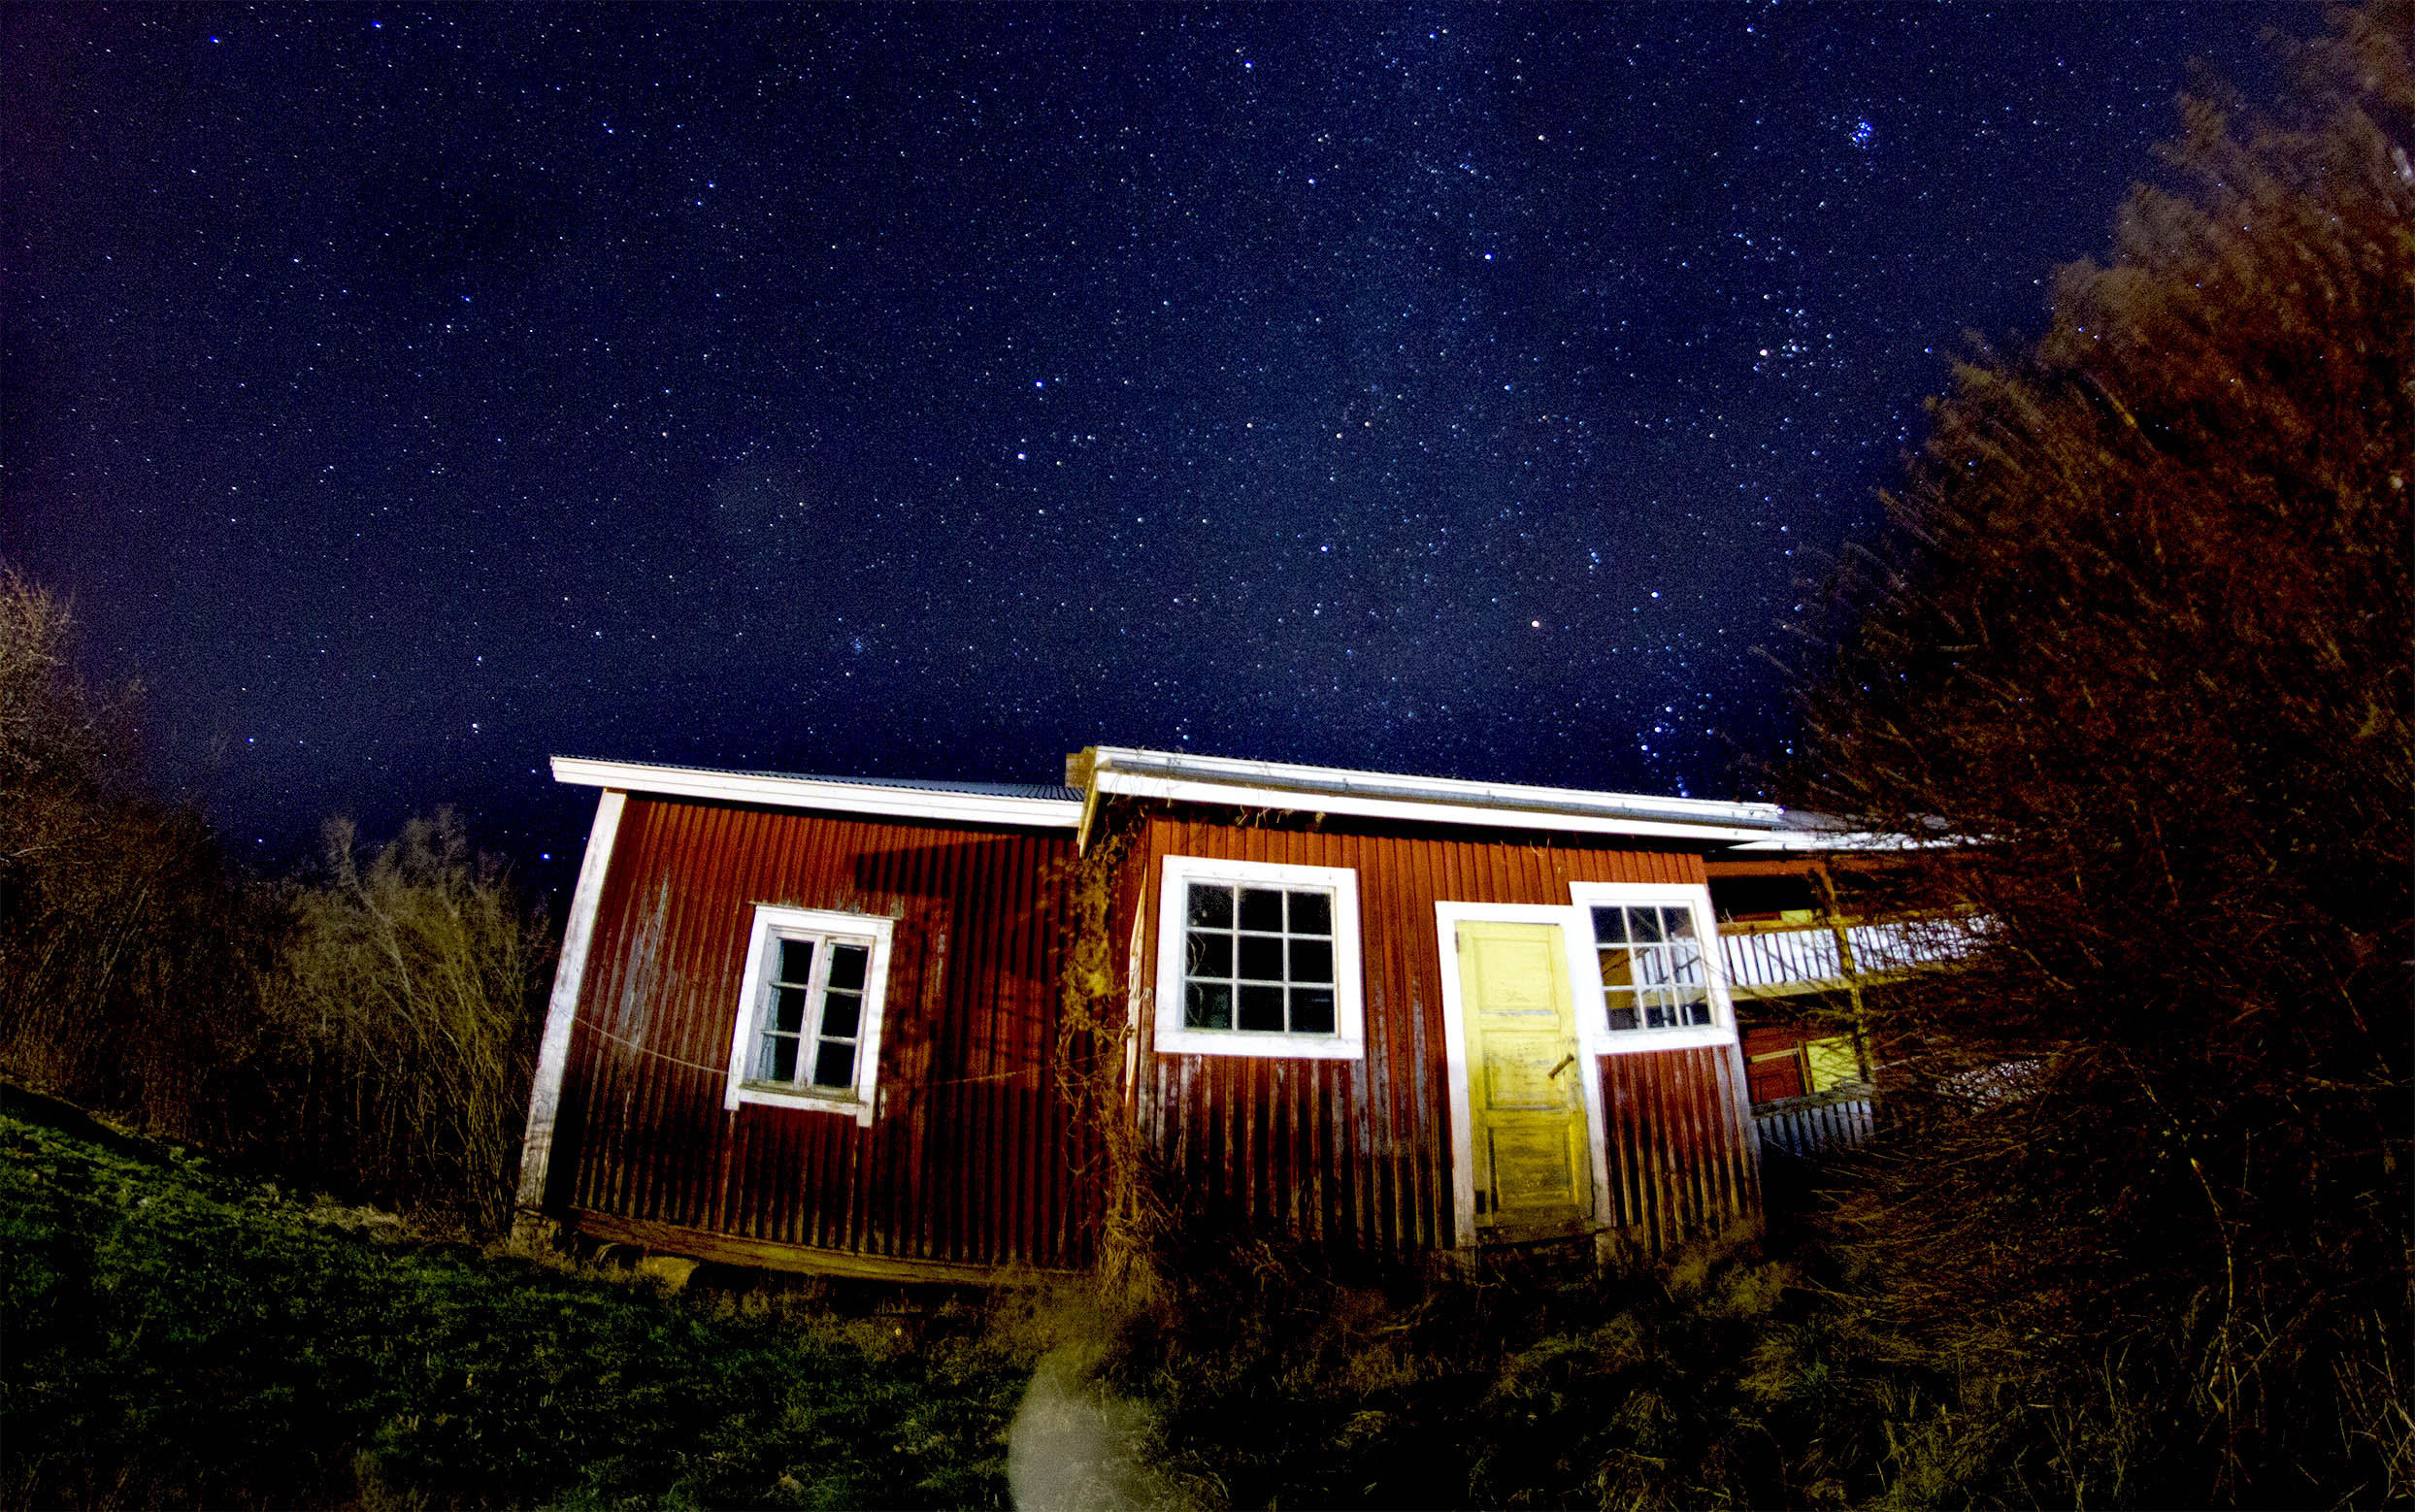
light, sky, night, house, sunlight, star, evening, cottage, darkness, aurora, astronomical object